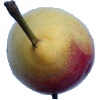
Label: Pear 2